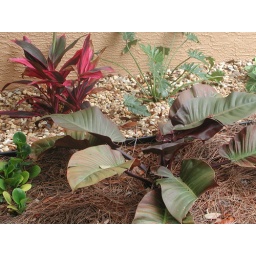
These plants are house plants in Cleveland.